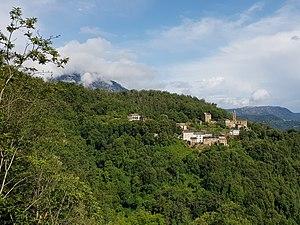
Vue générale du village
La Castagniccia est une région naturelle de l'En-Deçà-des-Monts située au nord-est de l'île de Corse. Elle culmine au Monte San Petrone.
Rapaggio est une commune française située dans la circonscription départementale de la Haute-Corse et le territoire de la collectivité de Corse. Le village appartient à la piève d'Orezza, en Castagniccia.